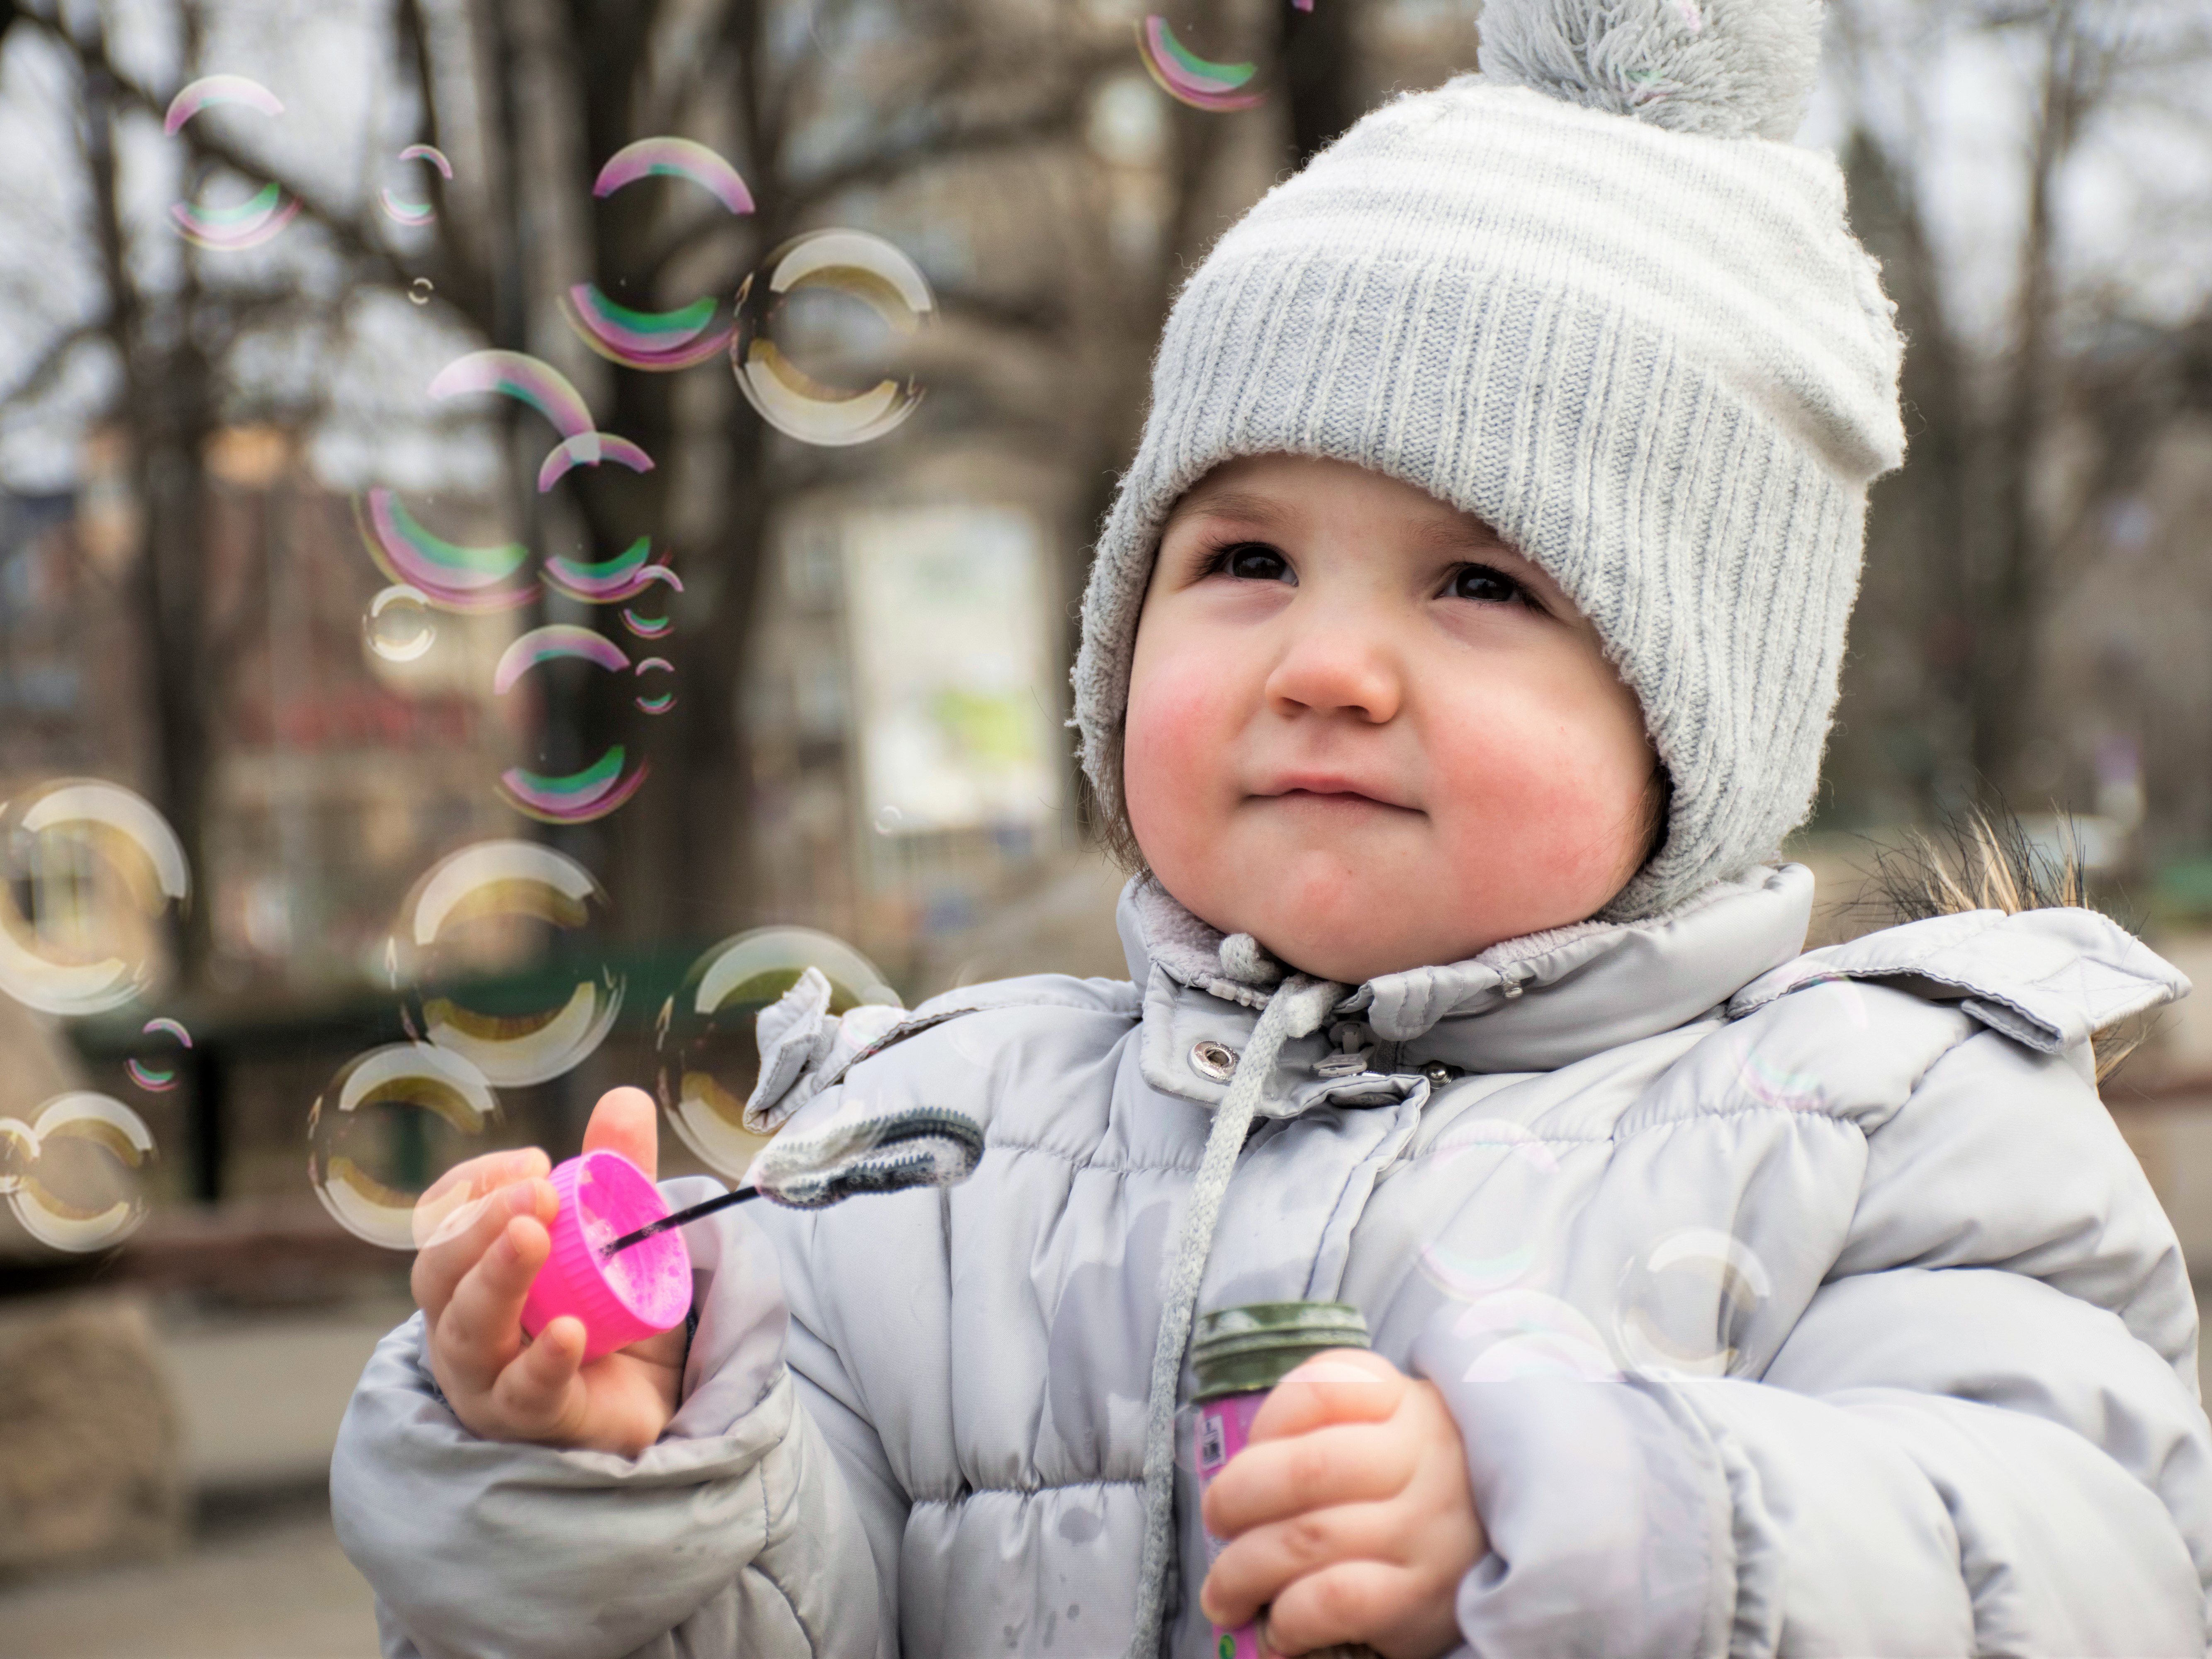
person, winter, people, girl, kid, cute, male, portrait, spring, child, facial expression, season, outdoors, happiness, infant, toddler, cap, soap bubbles, portrait photography